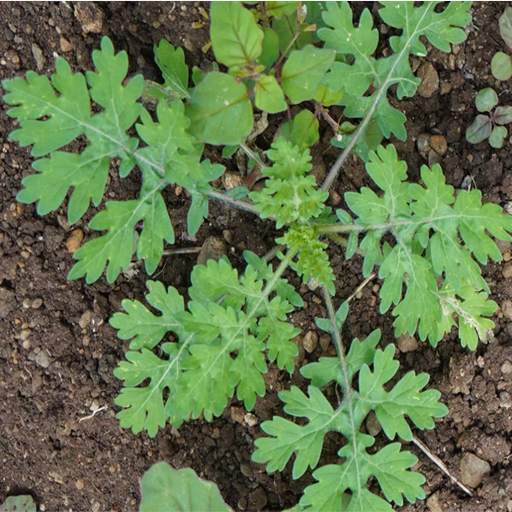
Weed species: Gajar_gavat_(Parthenium hysterophorus)